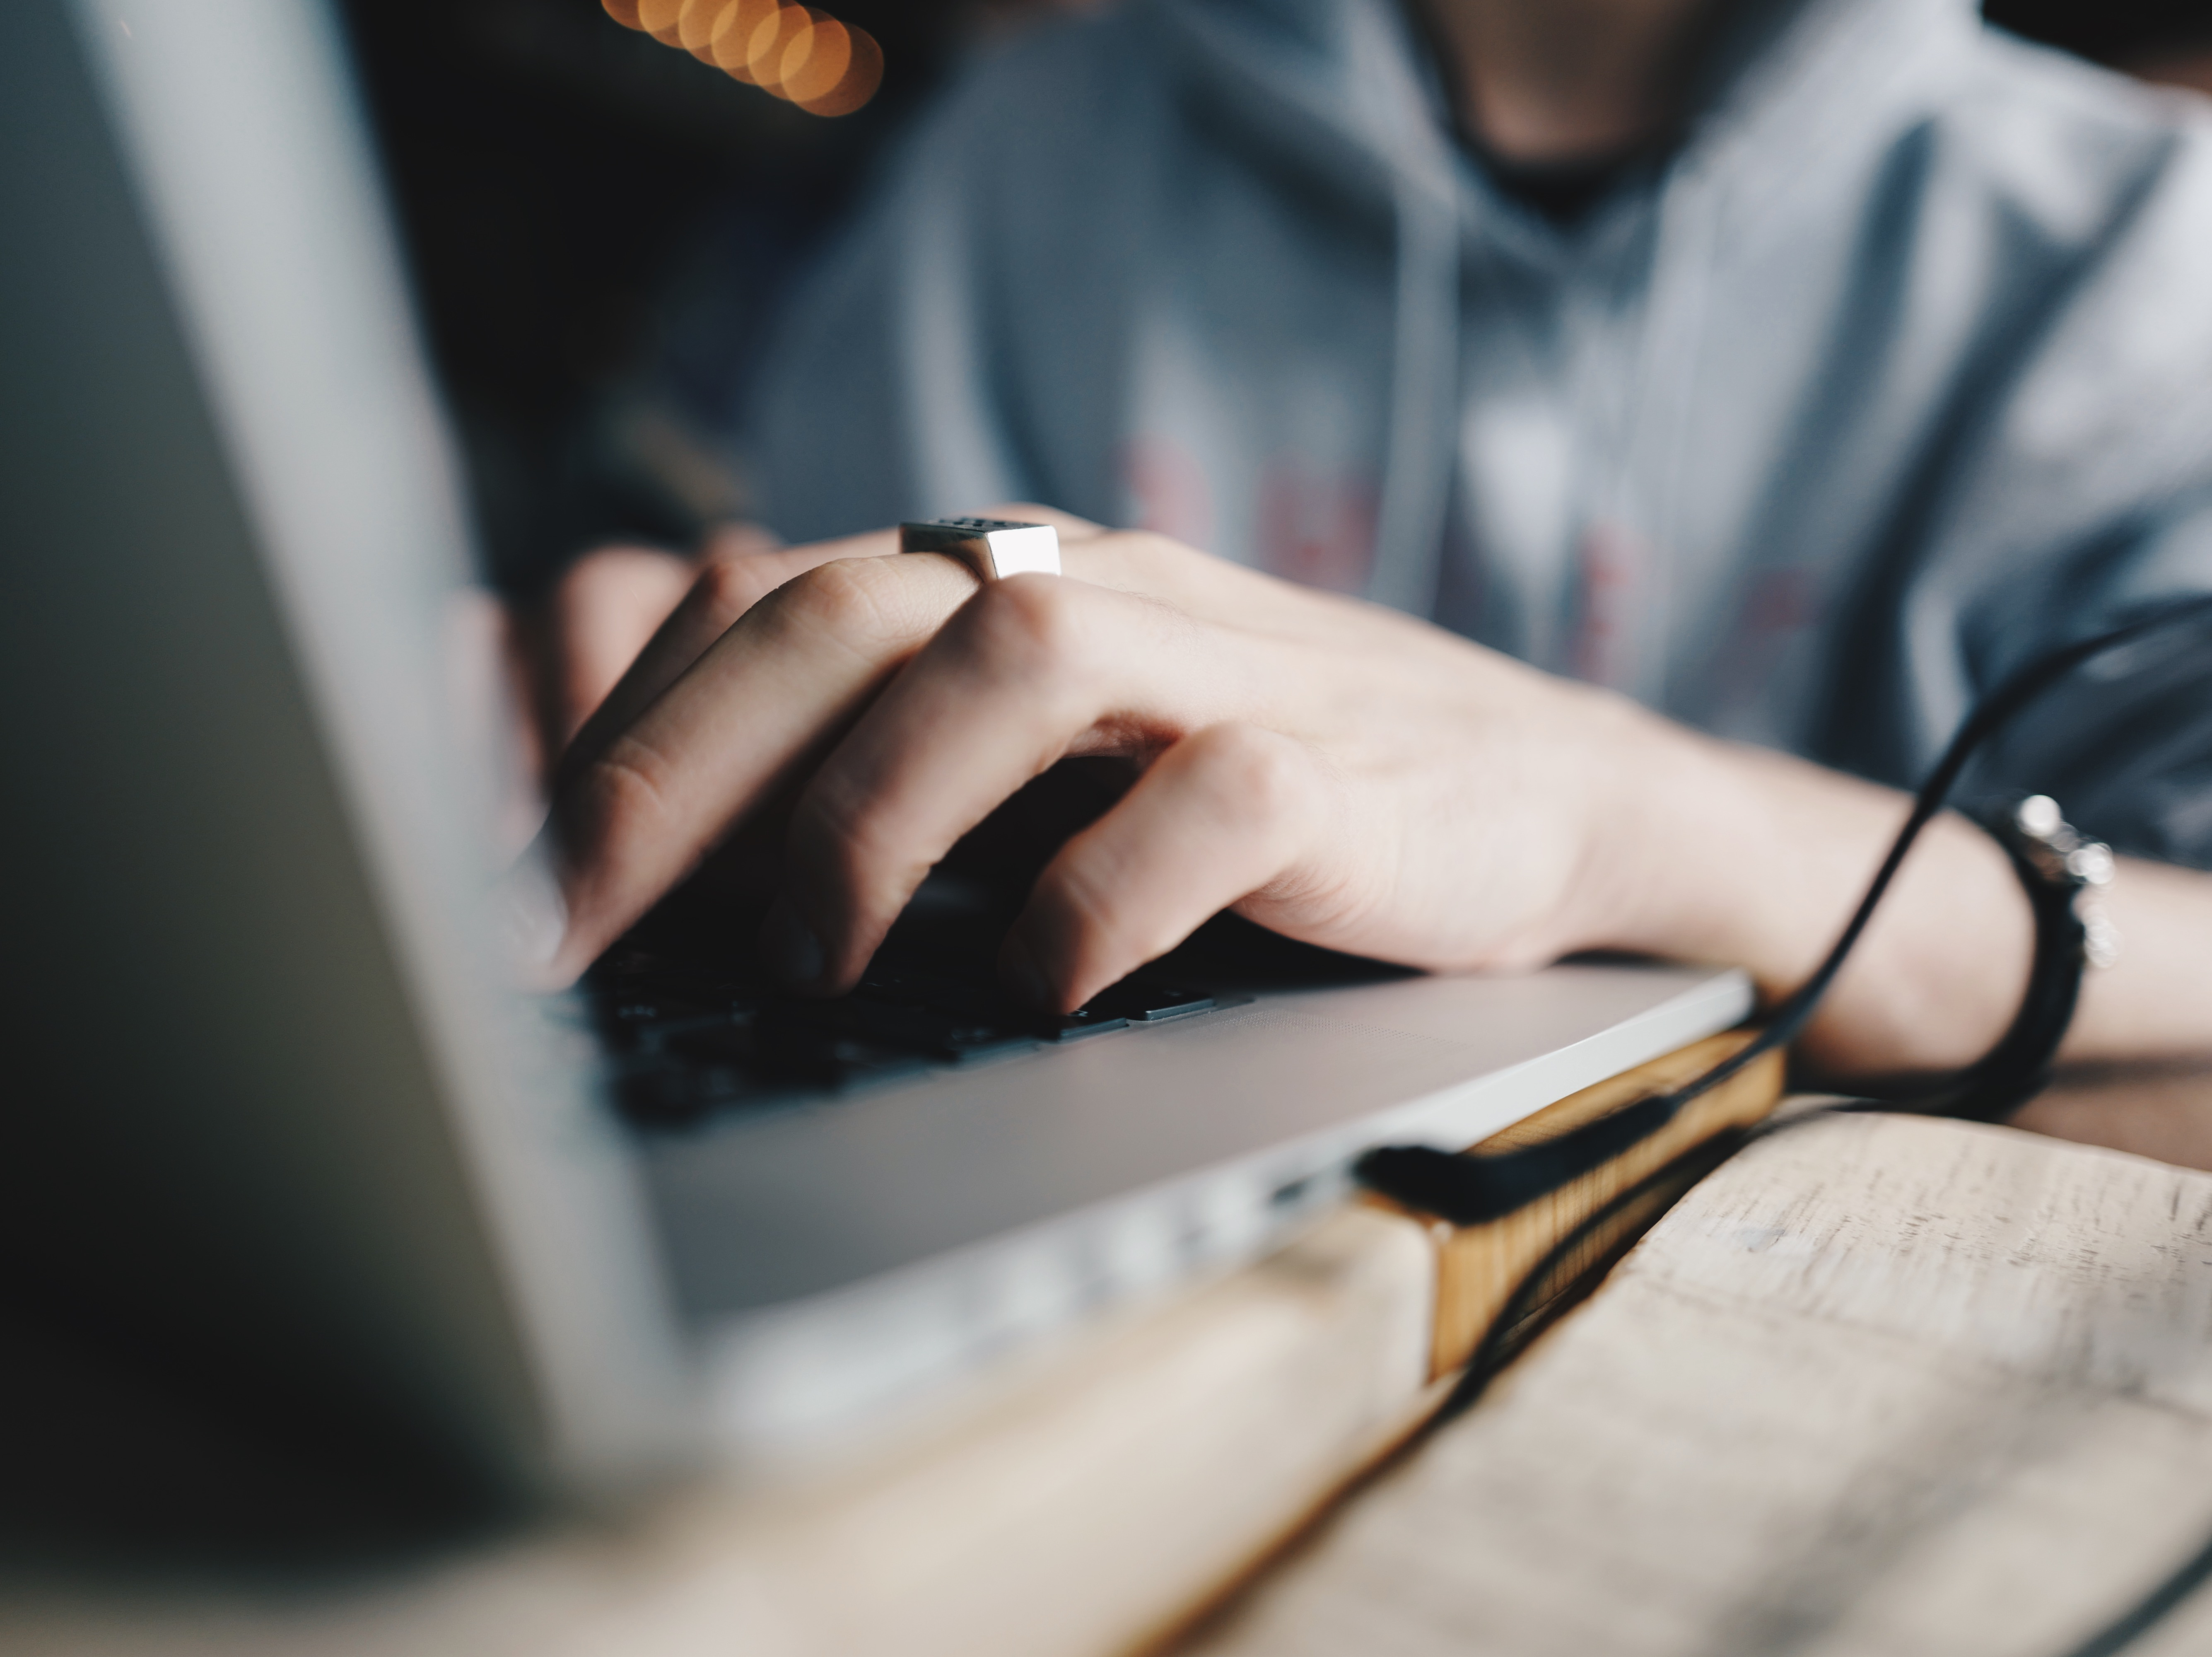
writing, work, hand, typing, working, finger, black, close up, design, glasses